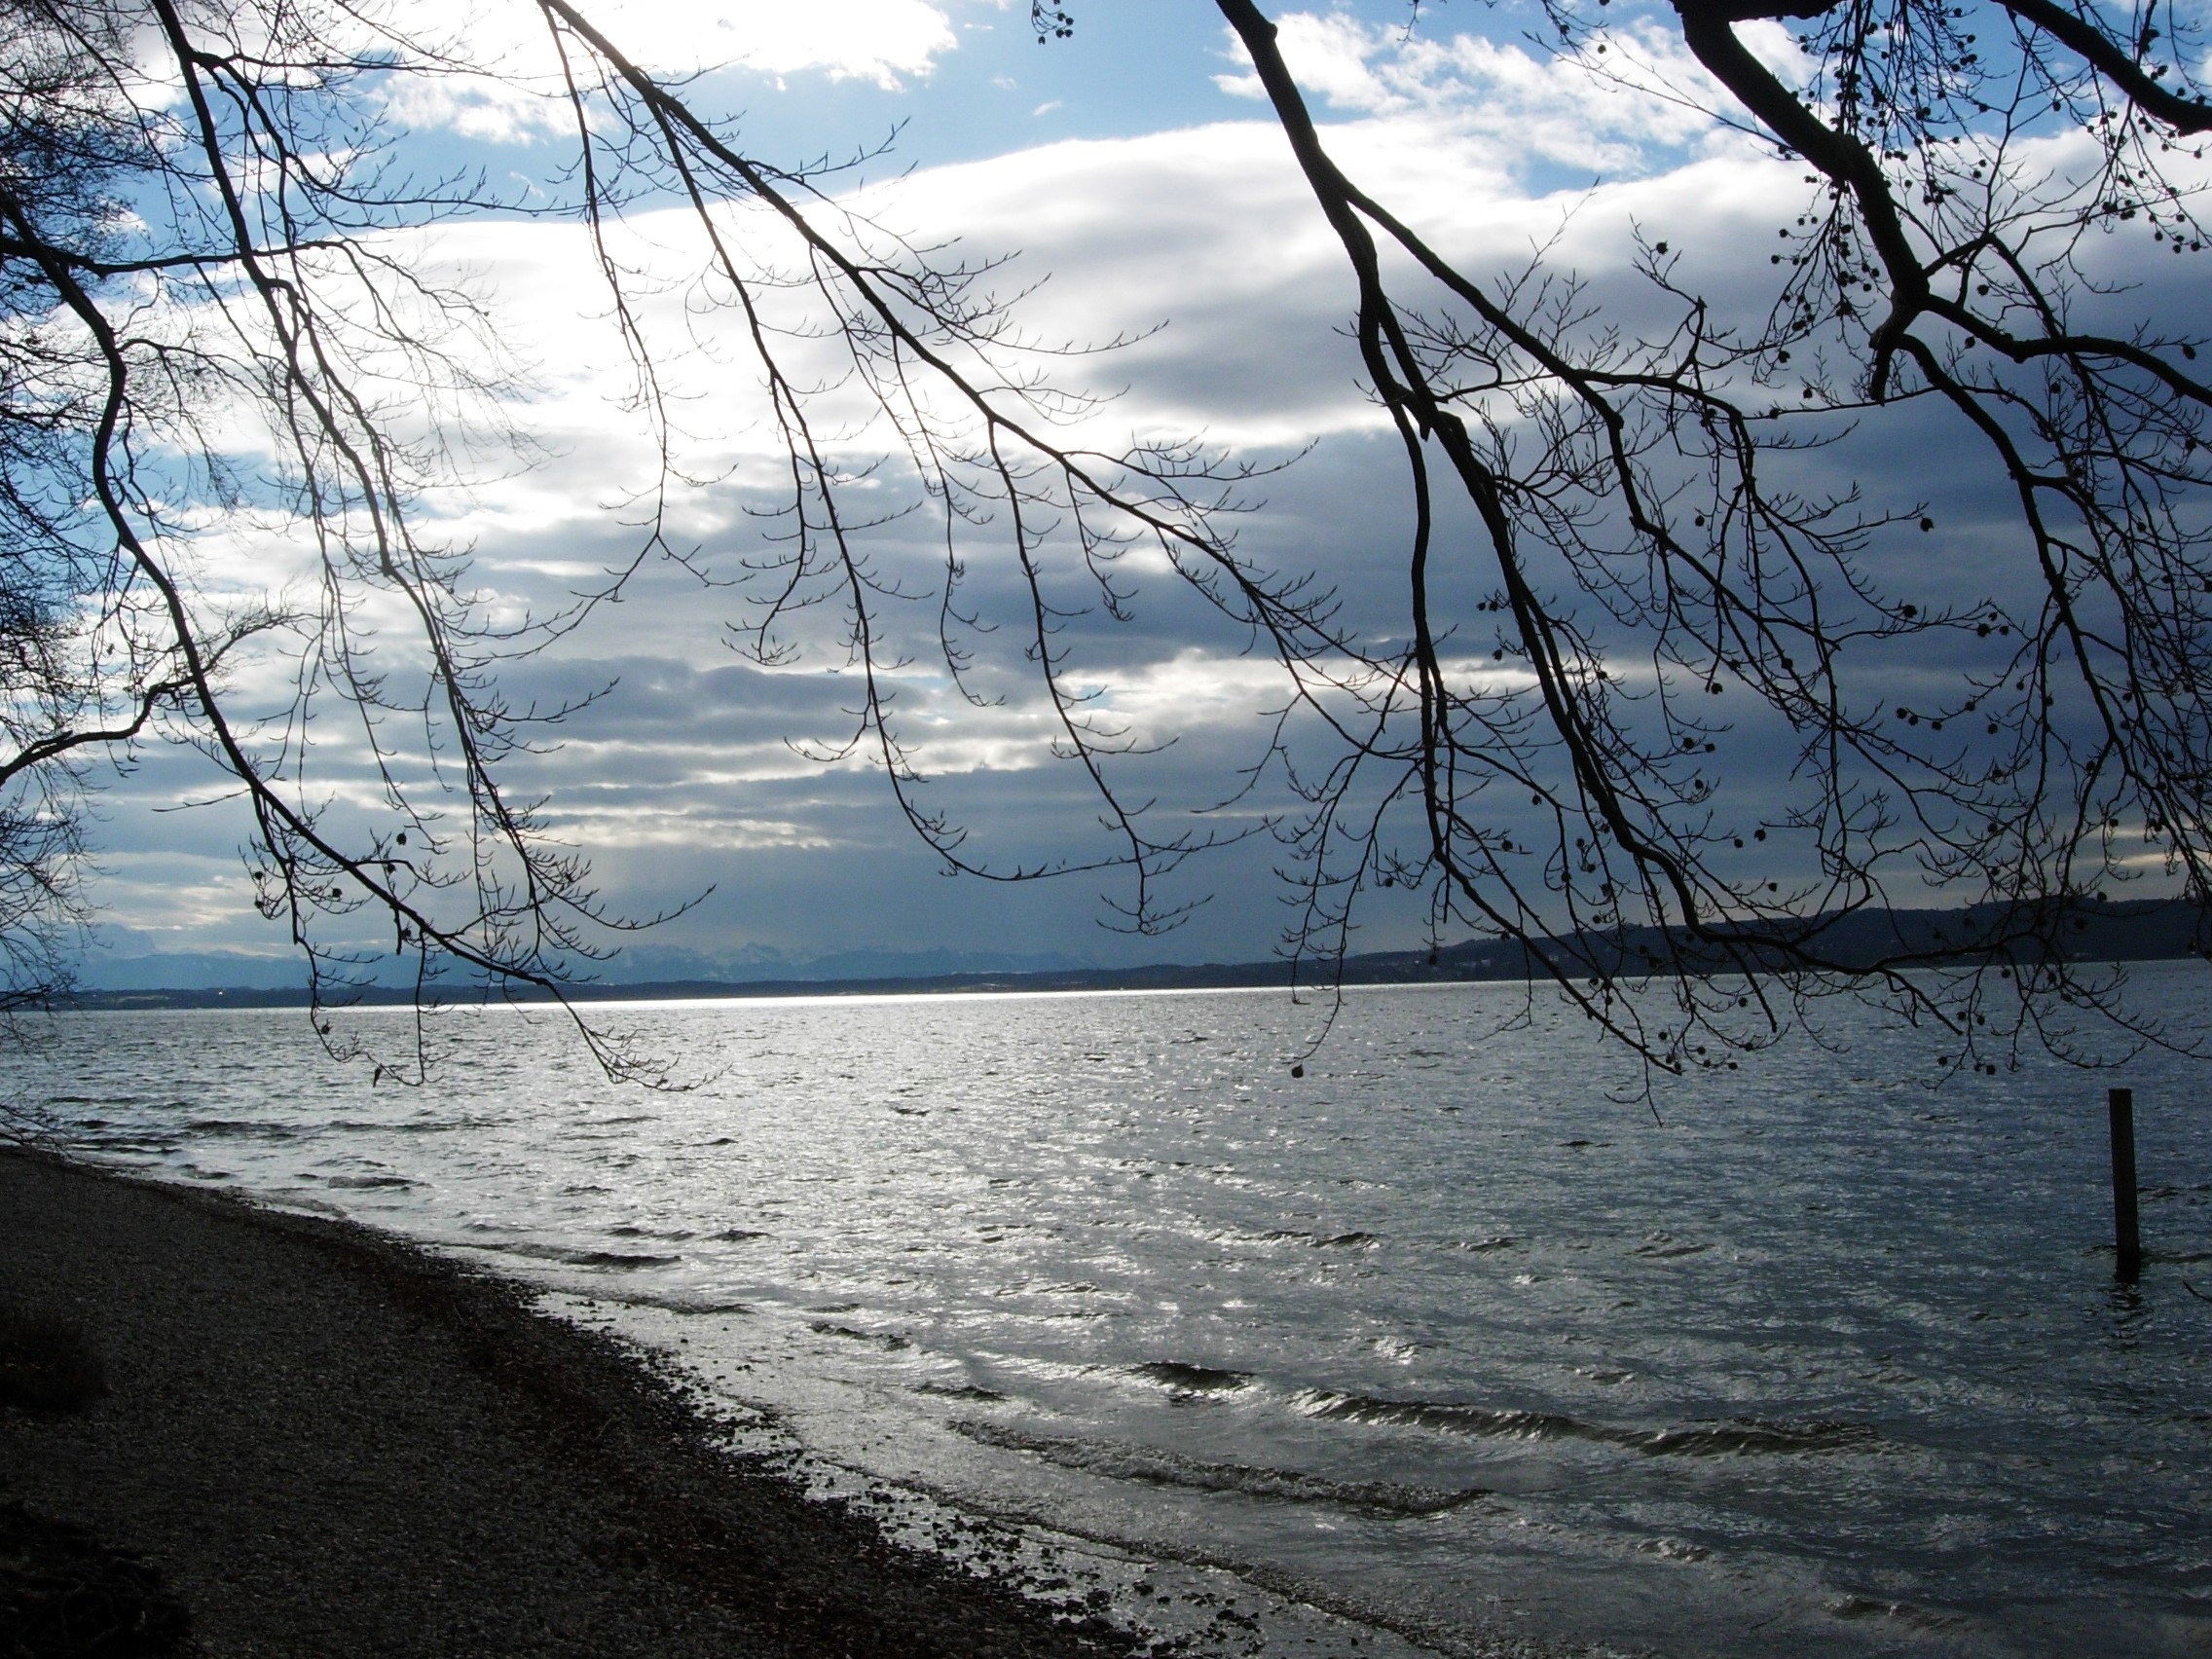
sea, coast, tree, water, nature, ocean, horizon, snow, winter, cloud, sky, sunlight, morning, shore, wave, lake, river, dusk, ice, reflection, vehicle, season, body of water, bank, starnberger see